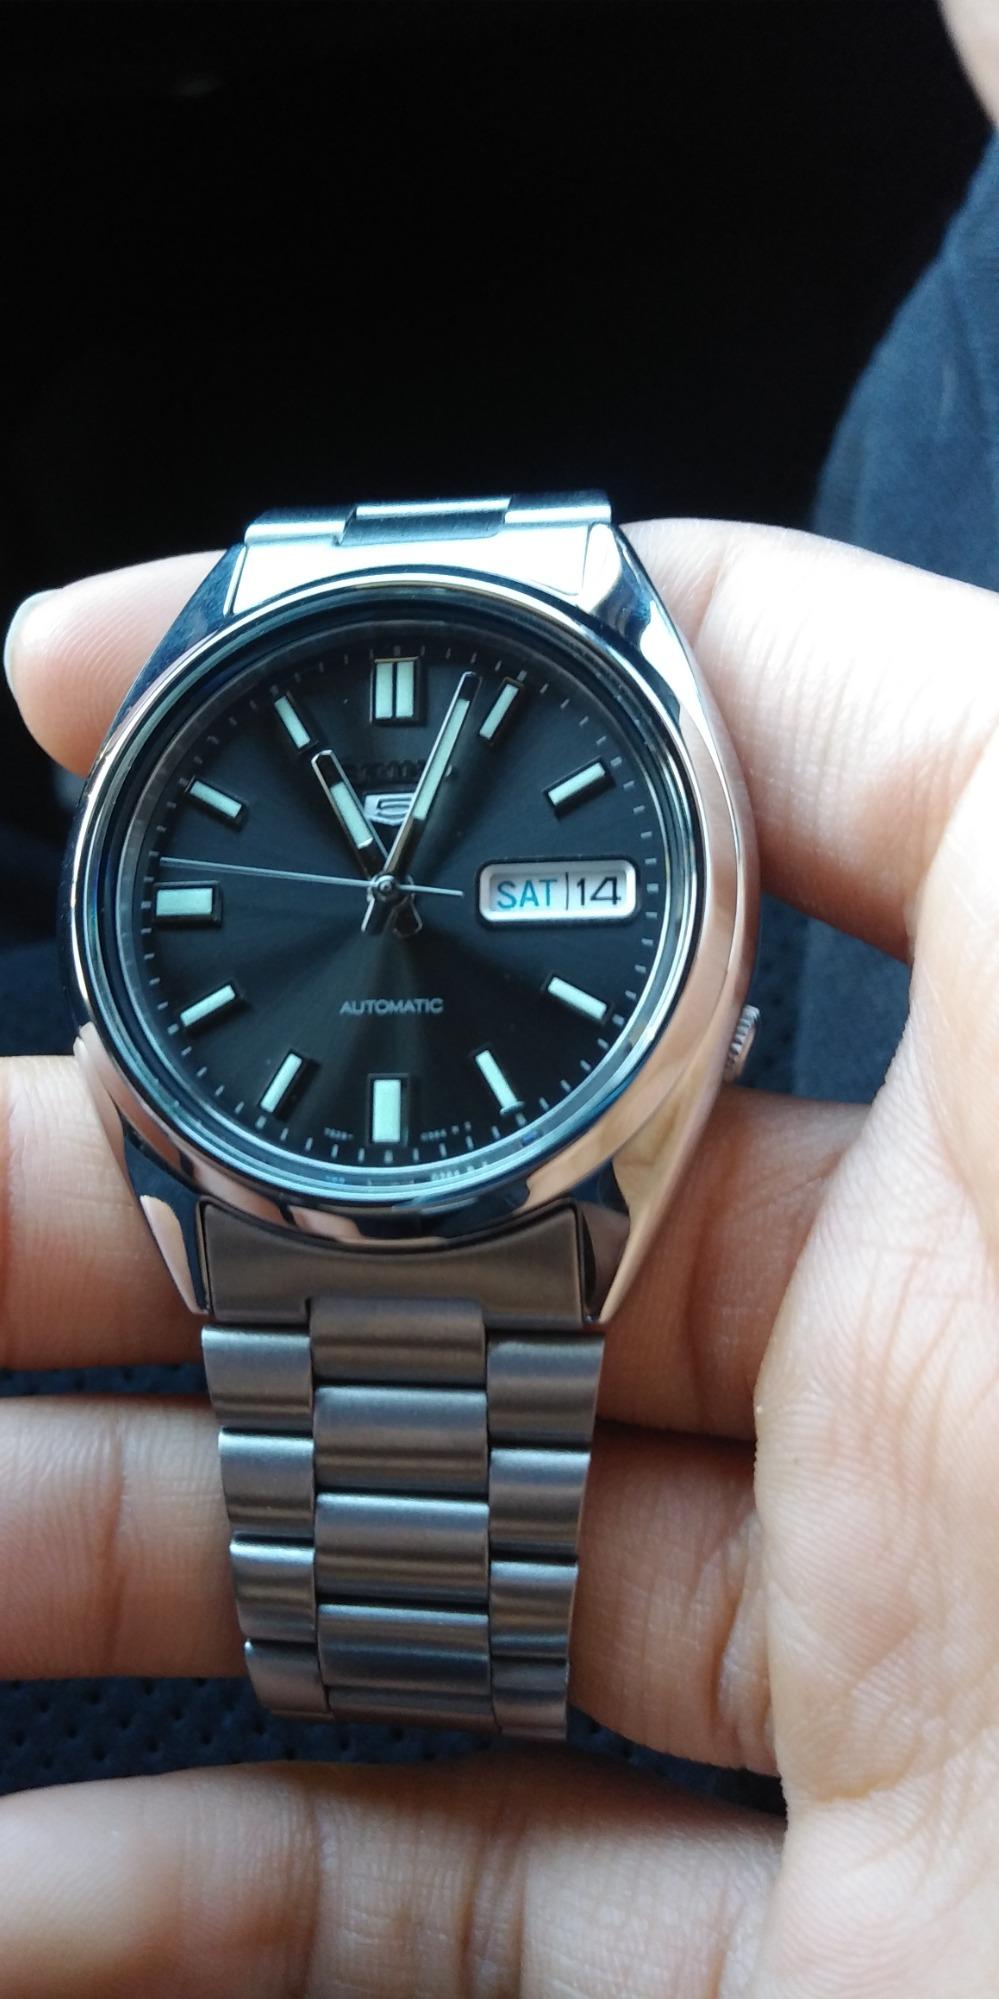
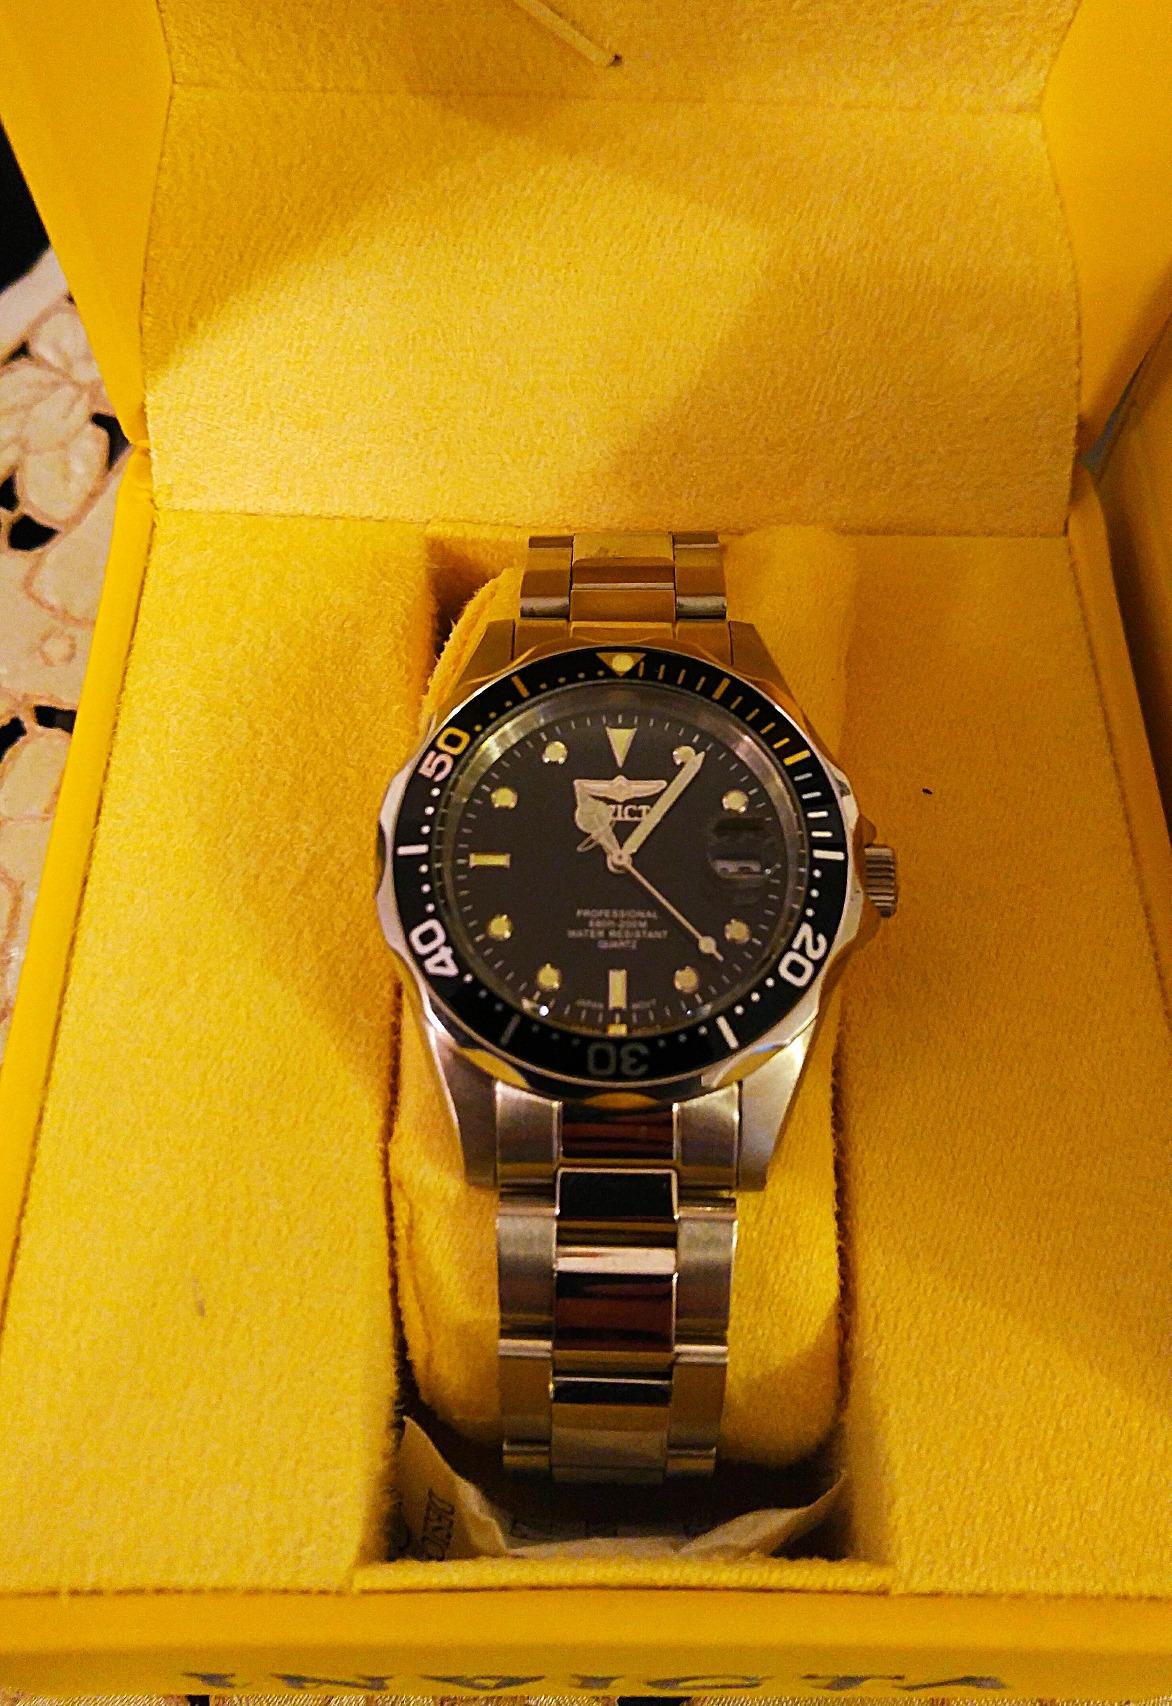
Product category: accessories_watch
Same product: no